Daniil Kvyat

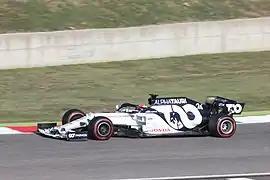
Kvyat at the 2020 Tuscan Grand Prix

AlphaTauri (previously Toro Rosso) retained Kvyat and Gasly for the 2020 season. Kvyat retired from the first race of the season (the 2020 Austrian Grand Prix) due to a suspension failure. He received his first point of the season at the Styrian Grand Prix with a tenth-place finish. He retired at the British Grand Prix after a heavy crash into the barriers that was caused by a tyre failure. Kvyat finished fourth in the 2020 Emilia Romagna Grand Prix after a succession of overtakes on Alexander Albon, Sergio Pérez and Charles Leclerc after the Safety car restart.